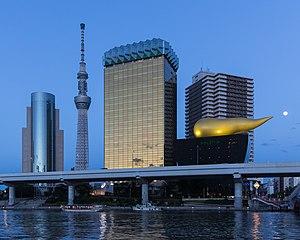
Le bâtiment principal de Asahi Breweries avec la Flamme Asahi (également nommée Super Dry Hall, ou Flamme d'Or) conçue par Philippe Starck sur le hall Asahi Beer, et le Tokyo Skytree, depuis le quai au bord du fleuve Sumida près du pont Azuma, à l'heure bleue avec la pleine lune, Sumida-ku, Tokyo, Japon.
Sumida est un des 23 arrondissement spéciaux à Tōkyō, au Japon. L'arrondissement a été fondé le 15 mars 1947 par la fusion des arrondissements de Honjo et Mukojima. La population de l'arrondissement est de 240 296 habitants pour une superficie de 13,75 km².